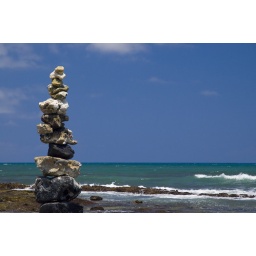
Stacks of stones found on the lava field just off the beach of the Four Seasons Hotel in Kona